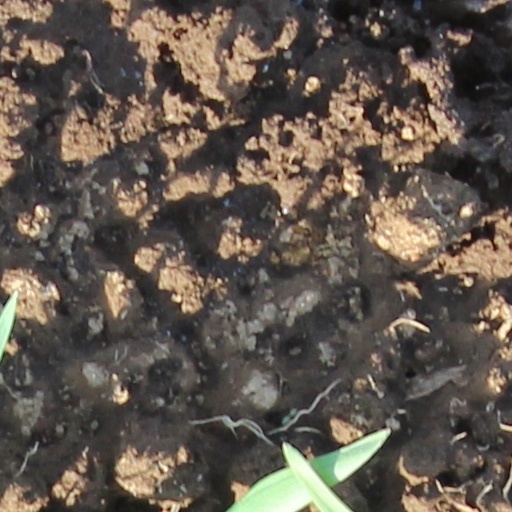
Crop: wheat